Western Desert campaign

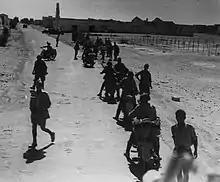

By February the front was at the Gazala line, west of Tobruk. In the spring both sides prepared for another battle. The British planned Operation Buckshot for June to destroy the and re-capture Cyrenaica but in early May defensive measures on the Egyptian border took priority, as an Axis attack became imminent. (the Battle of Gazala) from 26 May to 21 June 1942, began when and Italian tanks drove south, around the flank of the Gazala line and were isolated by Free French and other Allied troops at Bir Hakeim, who intercepted Axis supply convoys.